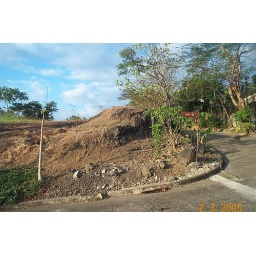
My house on the hill in Antipolo.